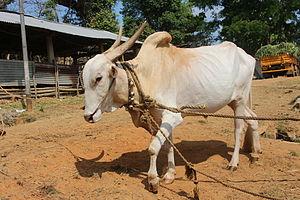
La Khillari ou khilari est une race bovine indienne. Elle appartient à la sous-espèce zébuine de Bos taurus.